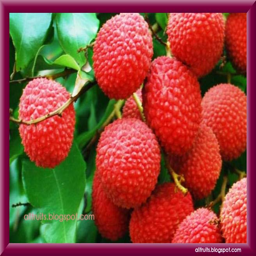
flower that begins with a - fruits name starts with the letter